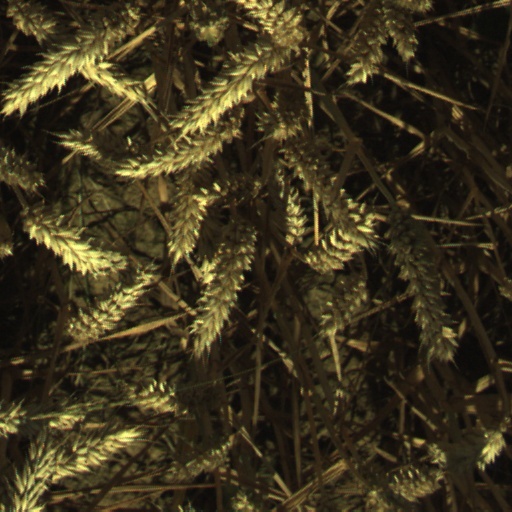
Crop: wheat